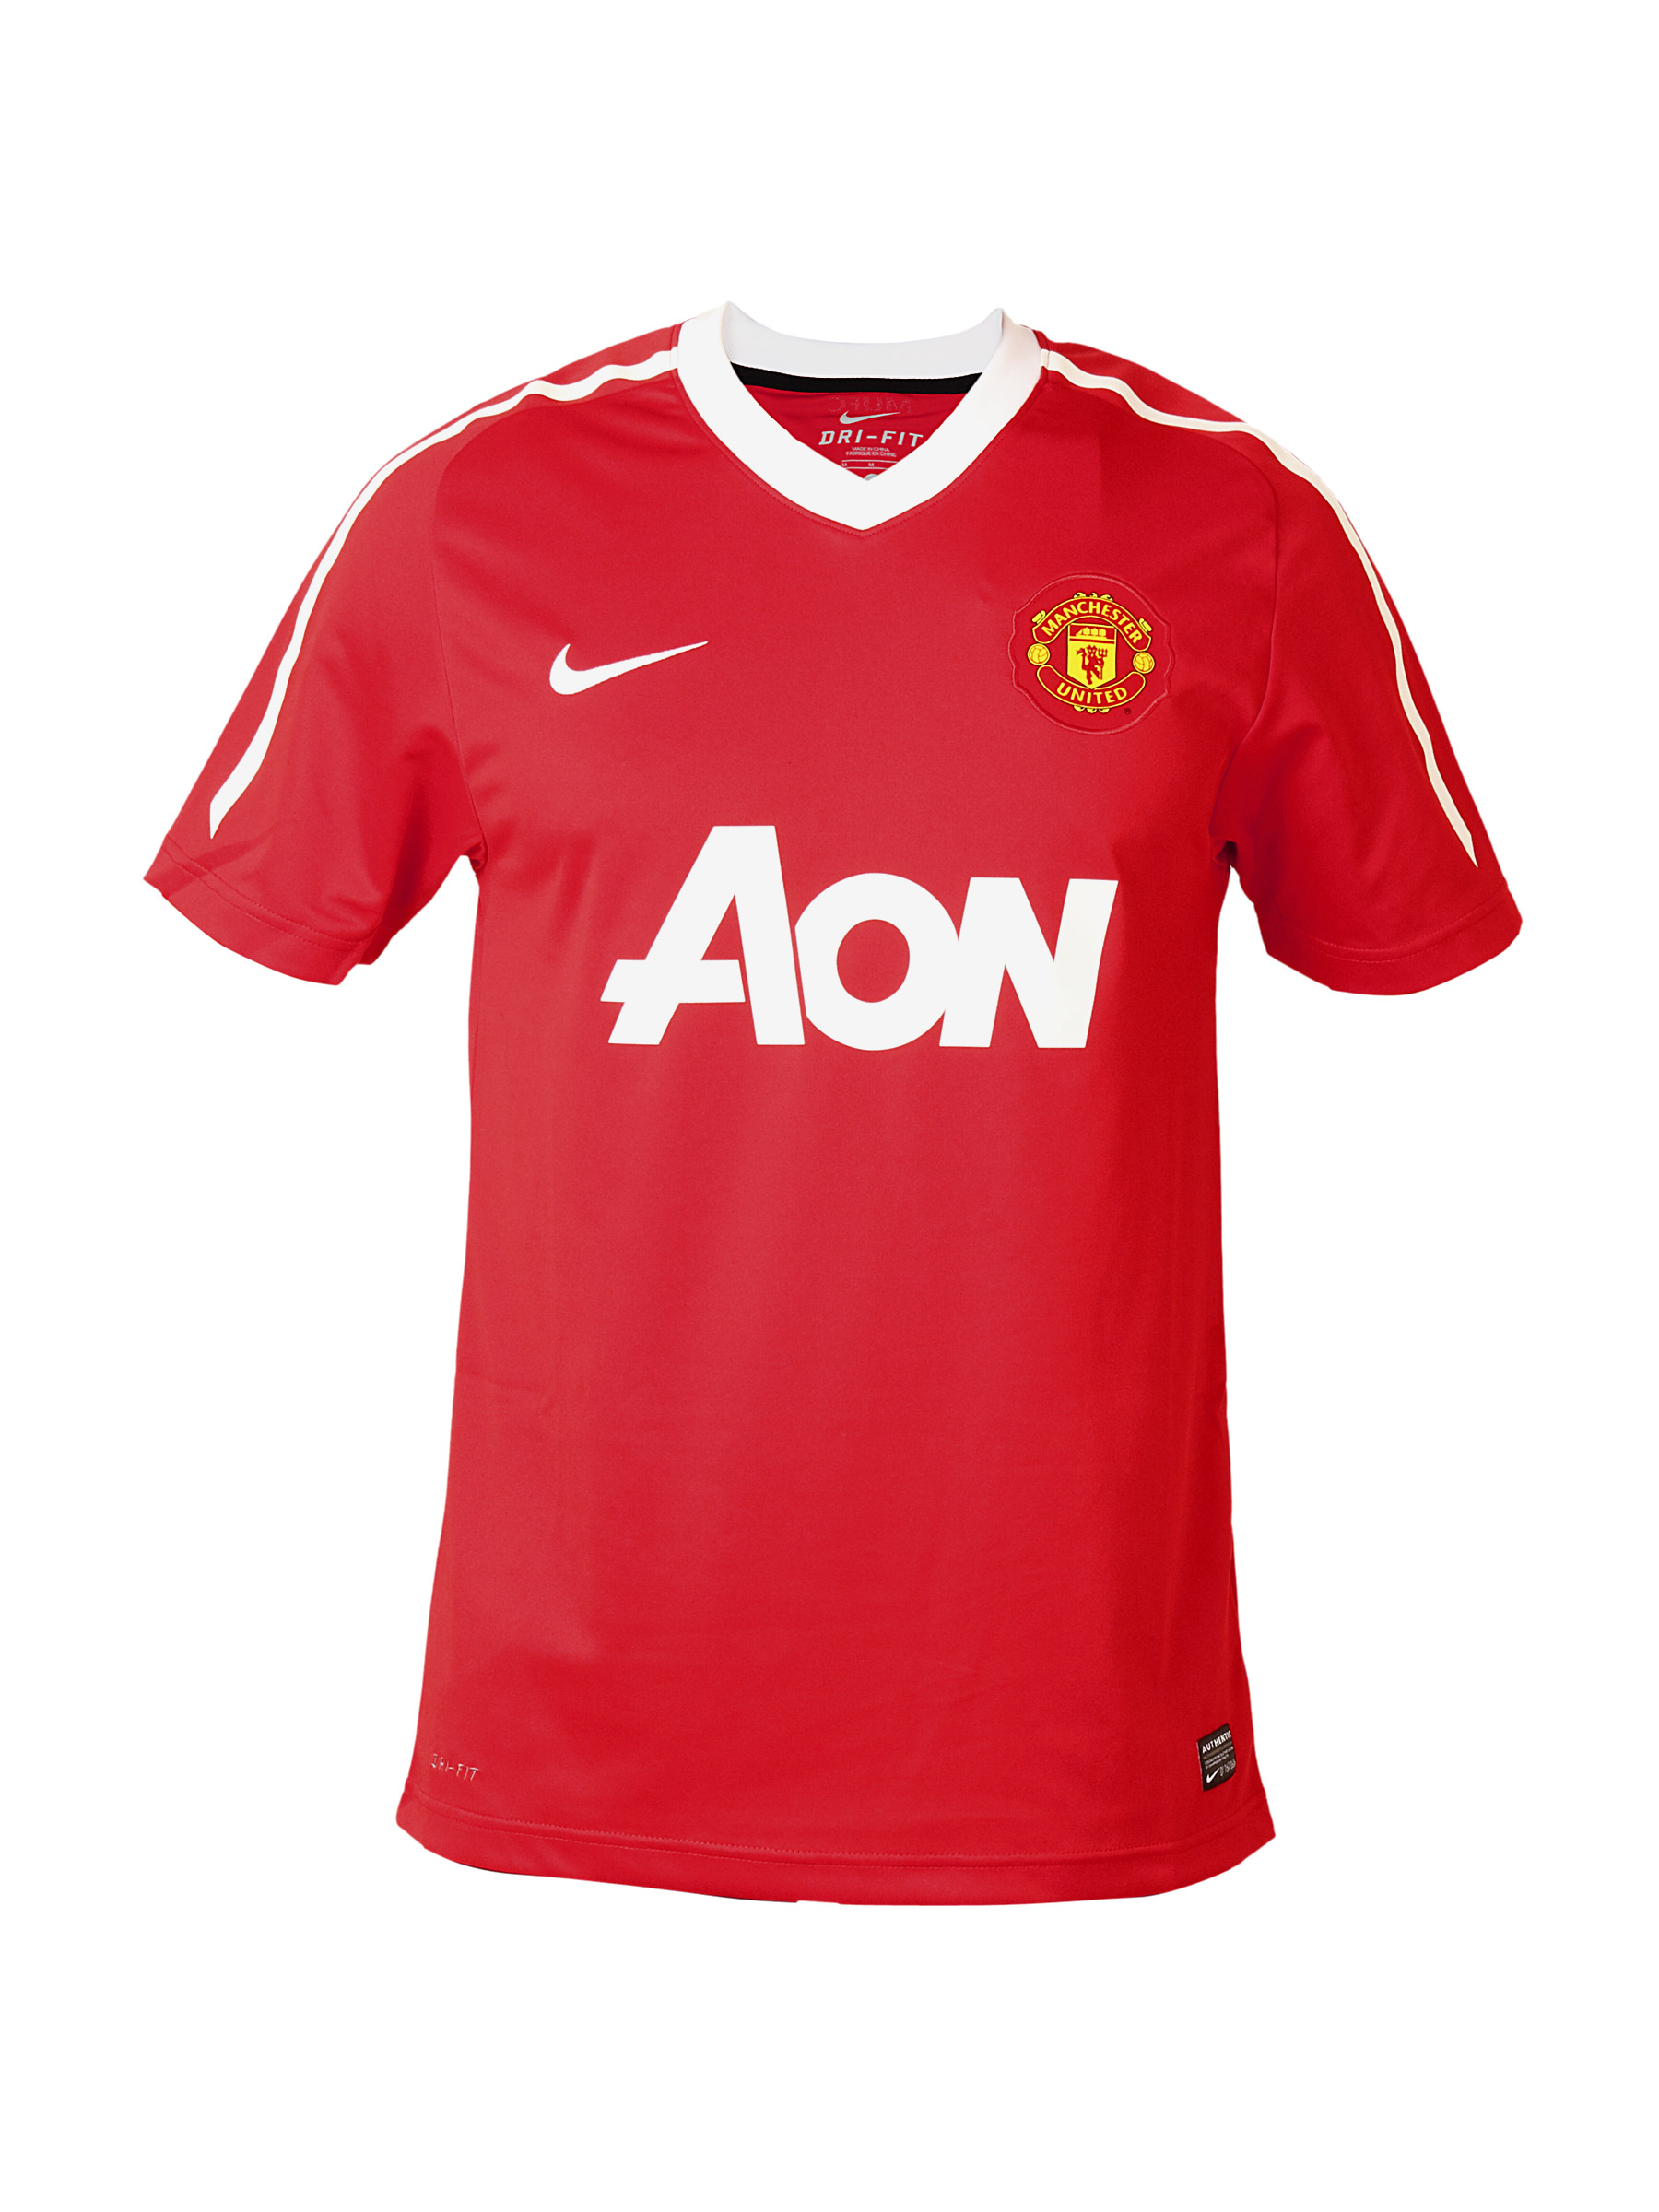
Nike Men Manus Shomest Adiumjsy Red Jerseys
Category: Apparel / Topwear / Tshirts
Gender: Men
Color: Red
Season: Summer 2011
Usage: Sports